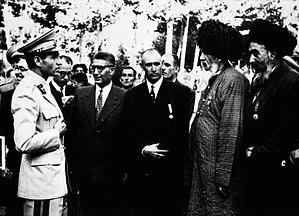
Mohammad Mossadegh, né le 16 juin 1882 à Téhéran et mort le 5 mars 1967 à Ahmadabad, est un homme d'État iranien. Il est le cofondateur du Front national iranien et Premier ministre par deux fois, de 1951 à 1952, puis de 1952 à 1953, date du renversement de son gouvernement par un coup d'État.
L’opération Ajax est une opération secrète menée par le Royaume-Uni et les États-Unis en 1953, exécutée par la CIA et le MI6, visant à renverser le Premier ministre d'Iran, Mohammad Mossadegh, pour le remplacer par le général Fazlollah Zahedi, et plus largement désigne les événements qui ont agité l'Iran du 15 au 19 août 1953, le plan AJAX n'ayant eu lieu pour ainsi dire que dans la nuit du 15 au 16 août. Le plan fut approuvé par le Premier ministre britannique Winston Churchill le 1ᵉʳ juillet 1953, et par le président des États-Unis Dwight D. Eisenhower le 11 juillet 1953. Le plan s'appuya sur de nombreux collaborateurs, des membres éminents du clergé, la majorité des membres du Parlement iranien et le Chah, lesquels soutinrent l'armée iranienne.